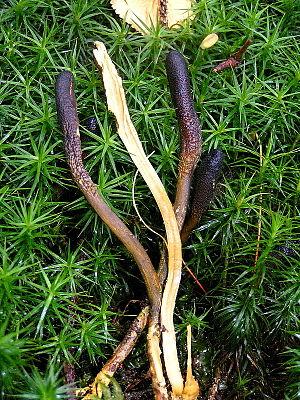
Le Cordyceps de la truffe du cerf, Elaphocordyceps ophioglossoides est une espèce de champignons ascomycètes, de la famille des Ophiocordycipitaceae. Il a été décrit pour la première fois en 1792 par le botaniste suisse Jakob Friedrich Ehrhart sous le basionyme de Sphaeria ophioglossoides, sanctionné par Fries en 1823. Il a été recombiné dans le genre Cordyceps par Heinrich Friedrich Link en 1833. Pas moins de six espèces de Cordyceps sensu lato sont connues en Europe pour parasiter les fausses truffes, les taxinomistes chinois ont proposé un genre distinct Elaphocordyceps pour les accueillir, mais en 2014, le genreTolypocladium a été validé pour ophioglossoides.